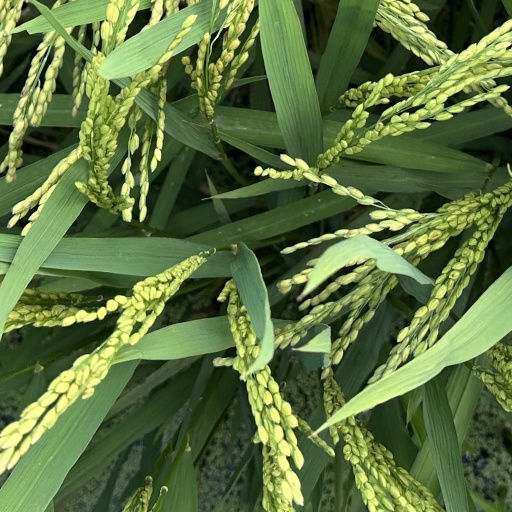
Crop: rice